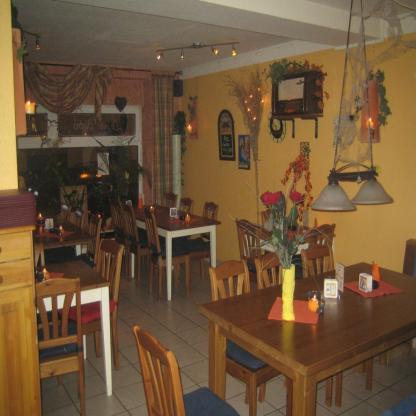
Scene: Indoor